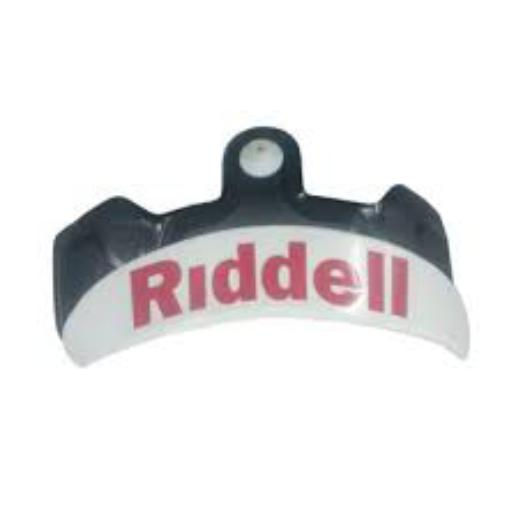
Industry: Sports